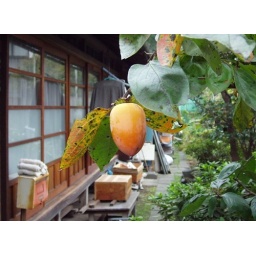
in a back streets of hase in kamakura, japan, i peeked over the fence to see the persimmon fruit on the tree.